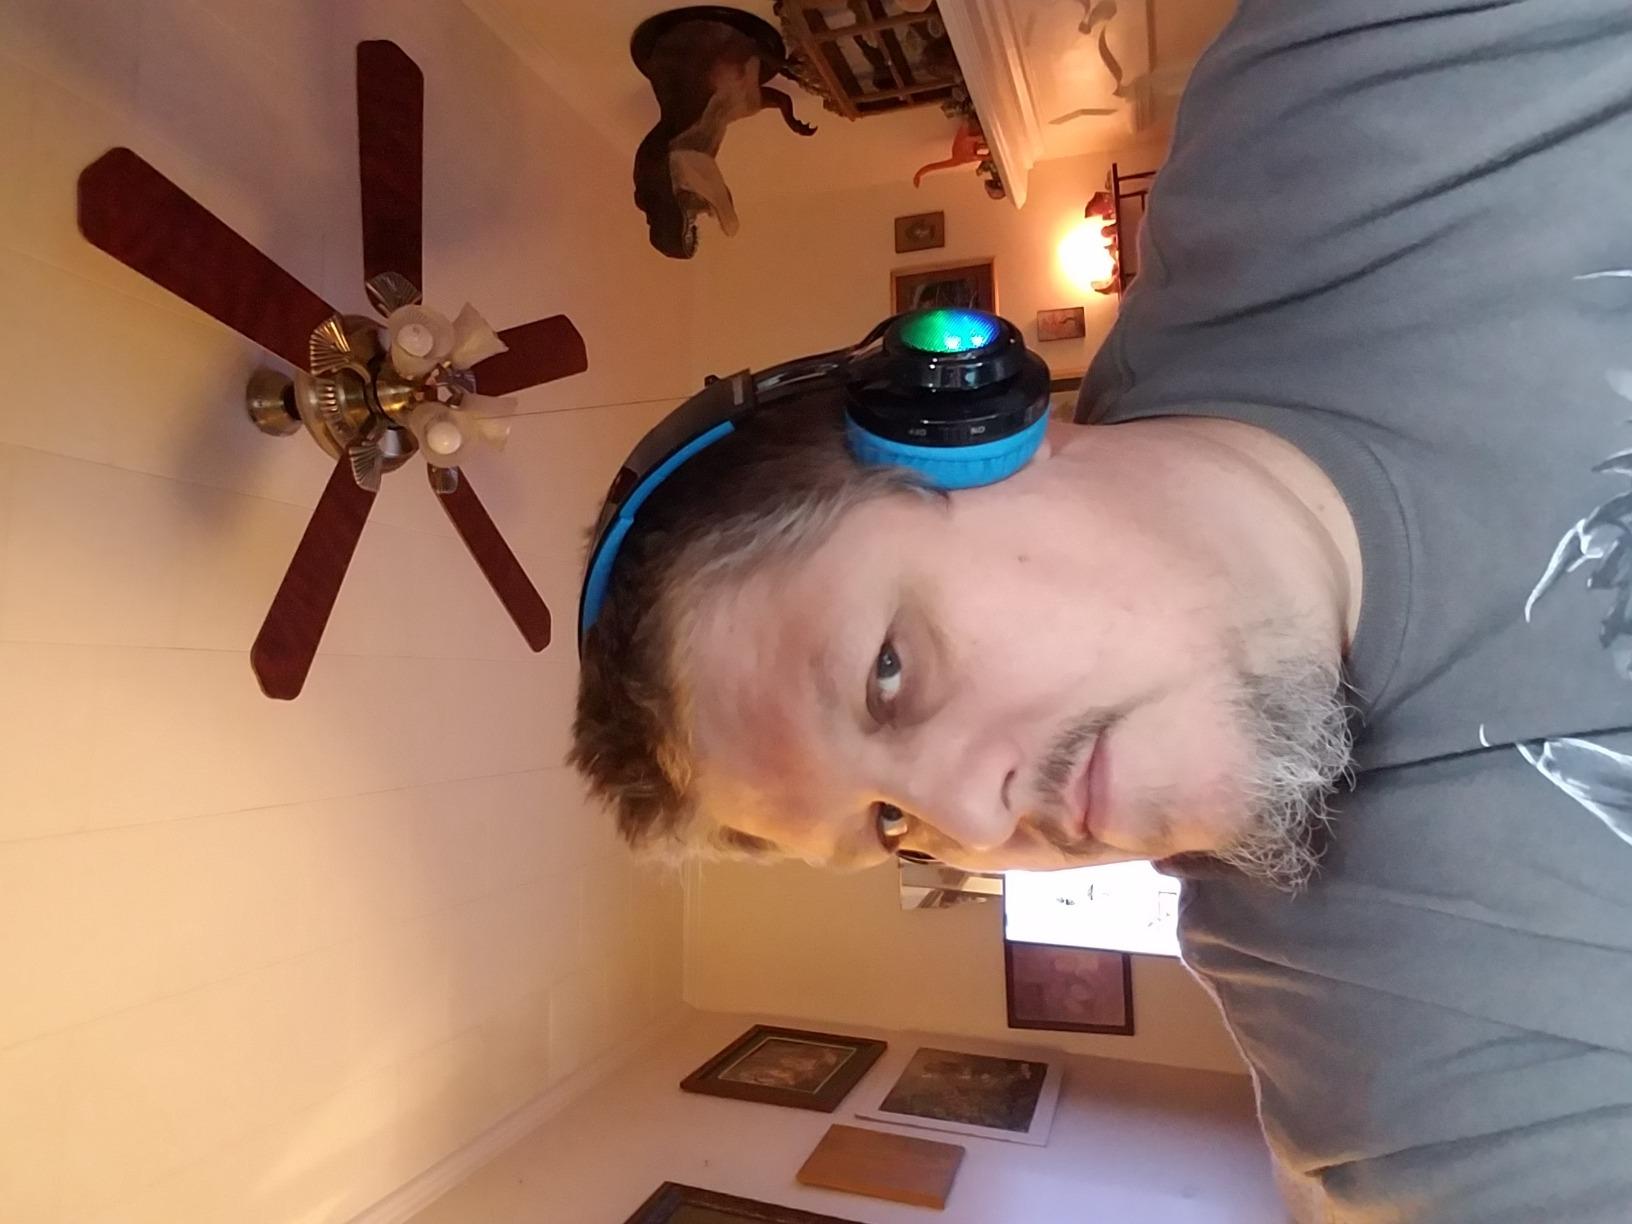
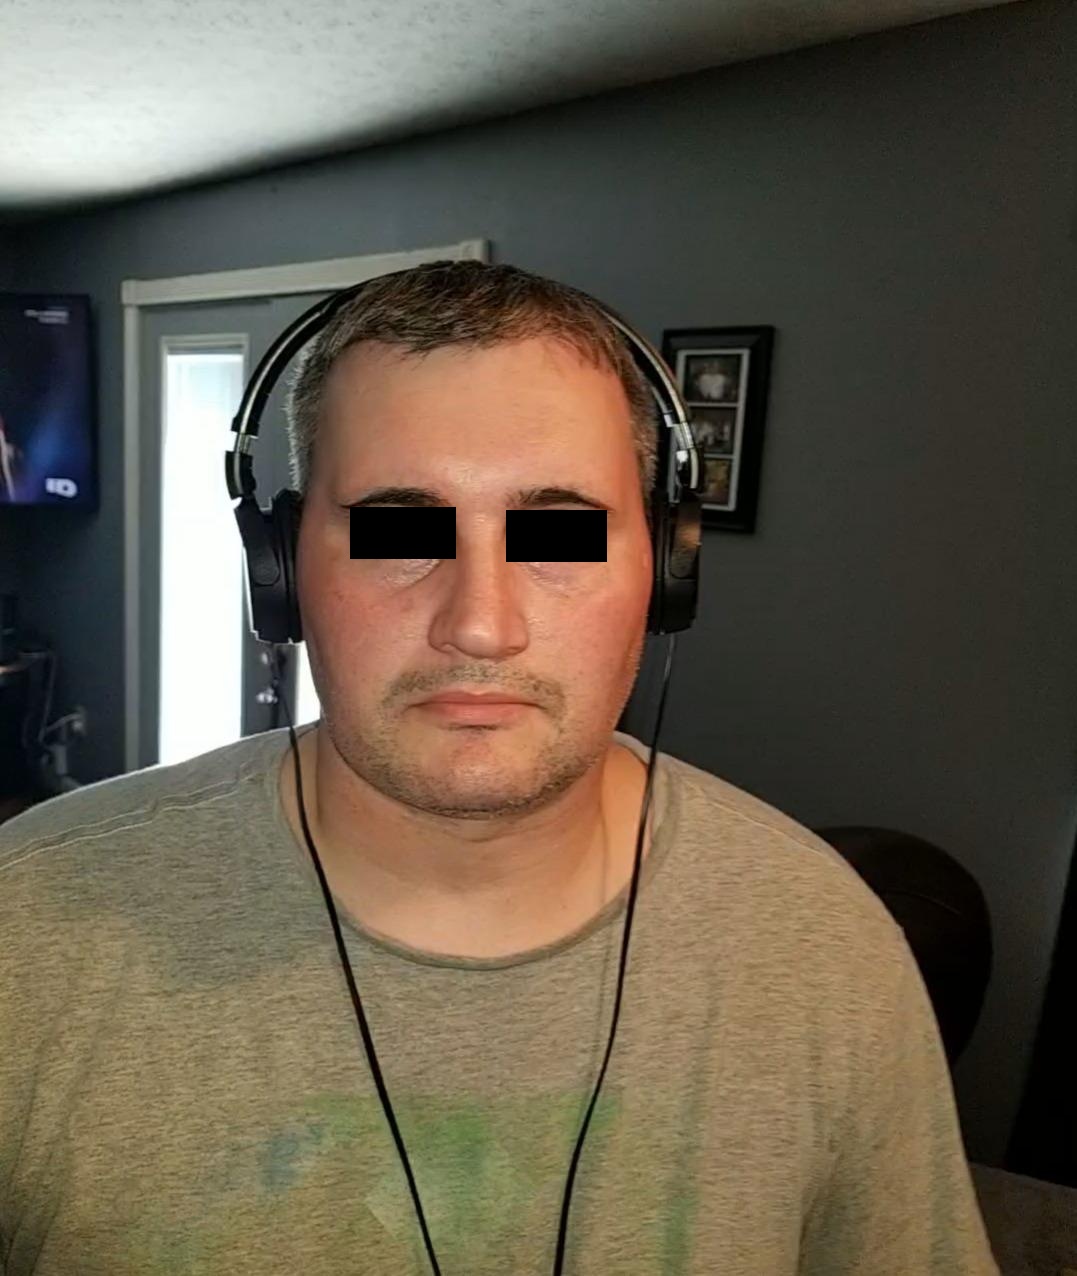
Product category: headphones
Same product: no